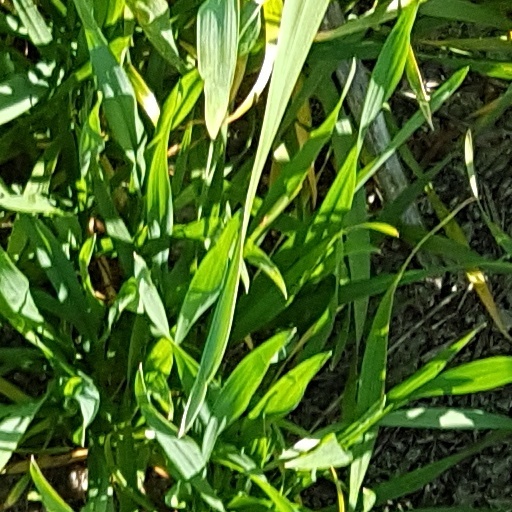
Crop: wheat